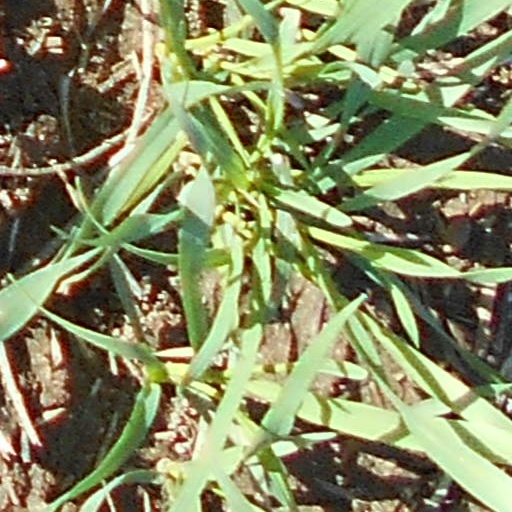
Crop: wheat